Elmer Diktonius

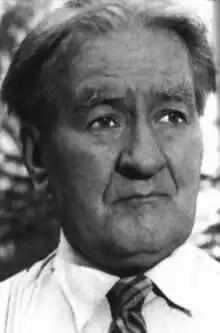
Diktonius in the 1950s

Elmer Rafael Diktonius (20 January 1896 – 23 September 1961) was a Finnish poet and composer, who wrote in both Swedish and in Finnish.